Languages of South America

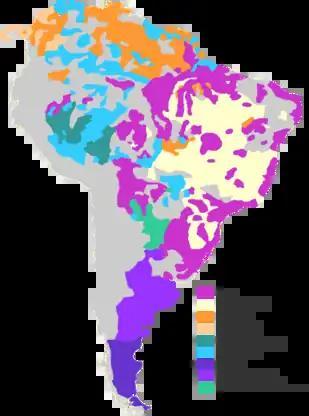
Main language families of South America (other than Aimaran, Mapudungun, and Quechuan, which expanded after the Spanish conquest).

Indigenous languages of South America include, among several others, the Quechua languages in Bolivia, Ecuador, and Peru and to a lesser extent in Argentina, Chile, and Colombia; Guaraní in Paraguay and to a much lesser extent in Argentina and Bolivia; Aymara in Bolivia and Peru and to a lesser extent in Chile; Wayuu in northern Colombia and northwest Venezuela; and Mapudungun in small pockets of southern Chile and Argentina.